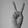
ASL letter: V